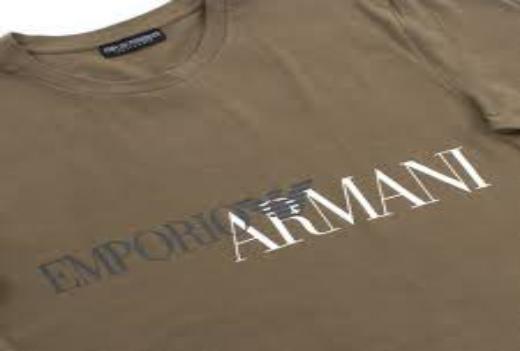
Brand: Armani
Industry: Clothes